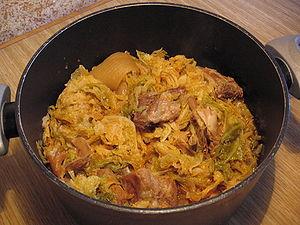
La cassoeula, ou casöla, est un mets de la Lombardie qui rappelle la potée et qui était l'aliment quotidien des paysans de la région de Milan.